Della Duck

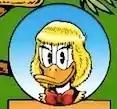
Della Duck in the Donald Duck Family Tree by Don Rosa

In the 1993 Duck family tree by Don Rosa, she was renamed "Della". Rosa later included her in the mid-1990s series "The Life and Times of Scrooge McDuck", in the story "The Empire-Builder from Calisota" (1994), in which she and Donald wore identical sailor suits in their childhood.